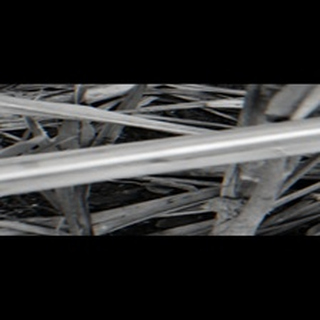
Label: sugarcane_yellow_leaf_disease